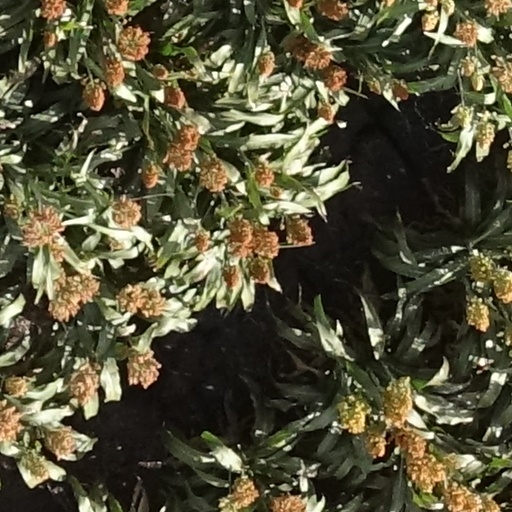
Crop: sorghum